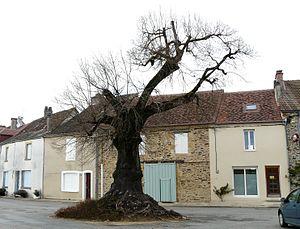
La place du bourg, Angoisse, Dordogne, France
Angoisse est une commune française située dans le département de la Dordogne, en région Nouvelle-Aquitaine, dans le Périgord vert.